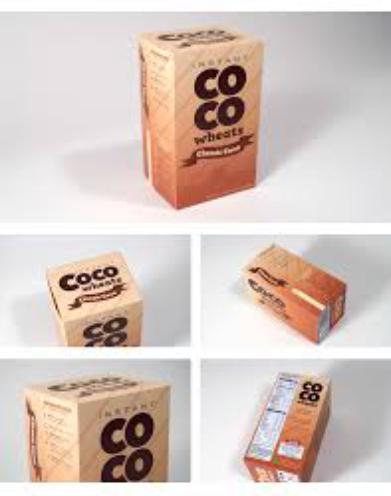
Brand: CoCo Wheats
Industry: Food